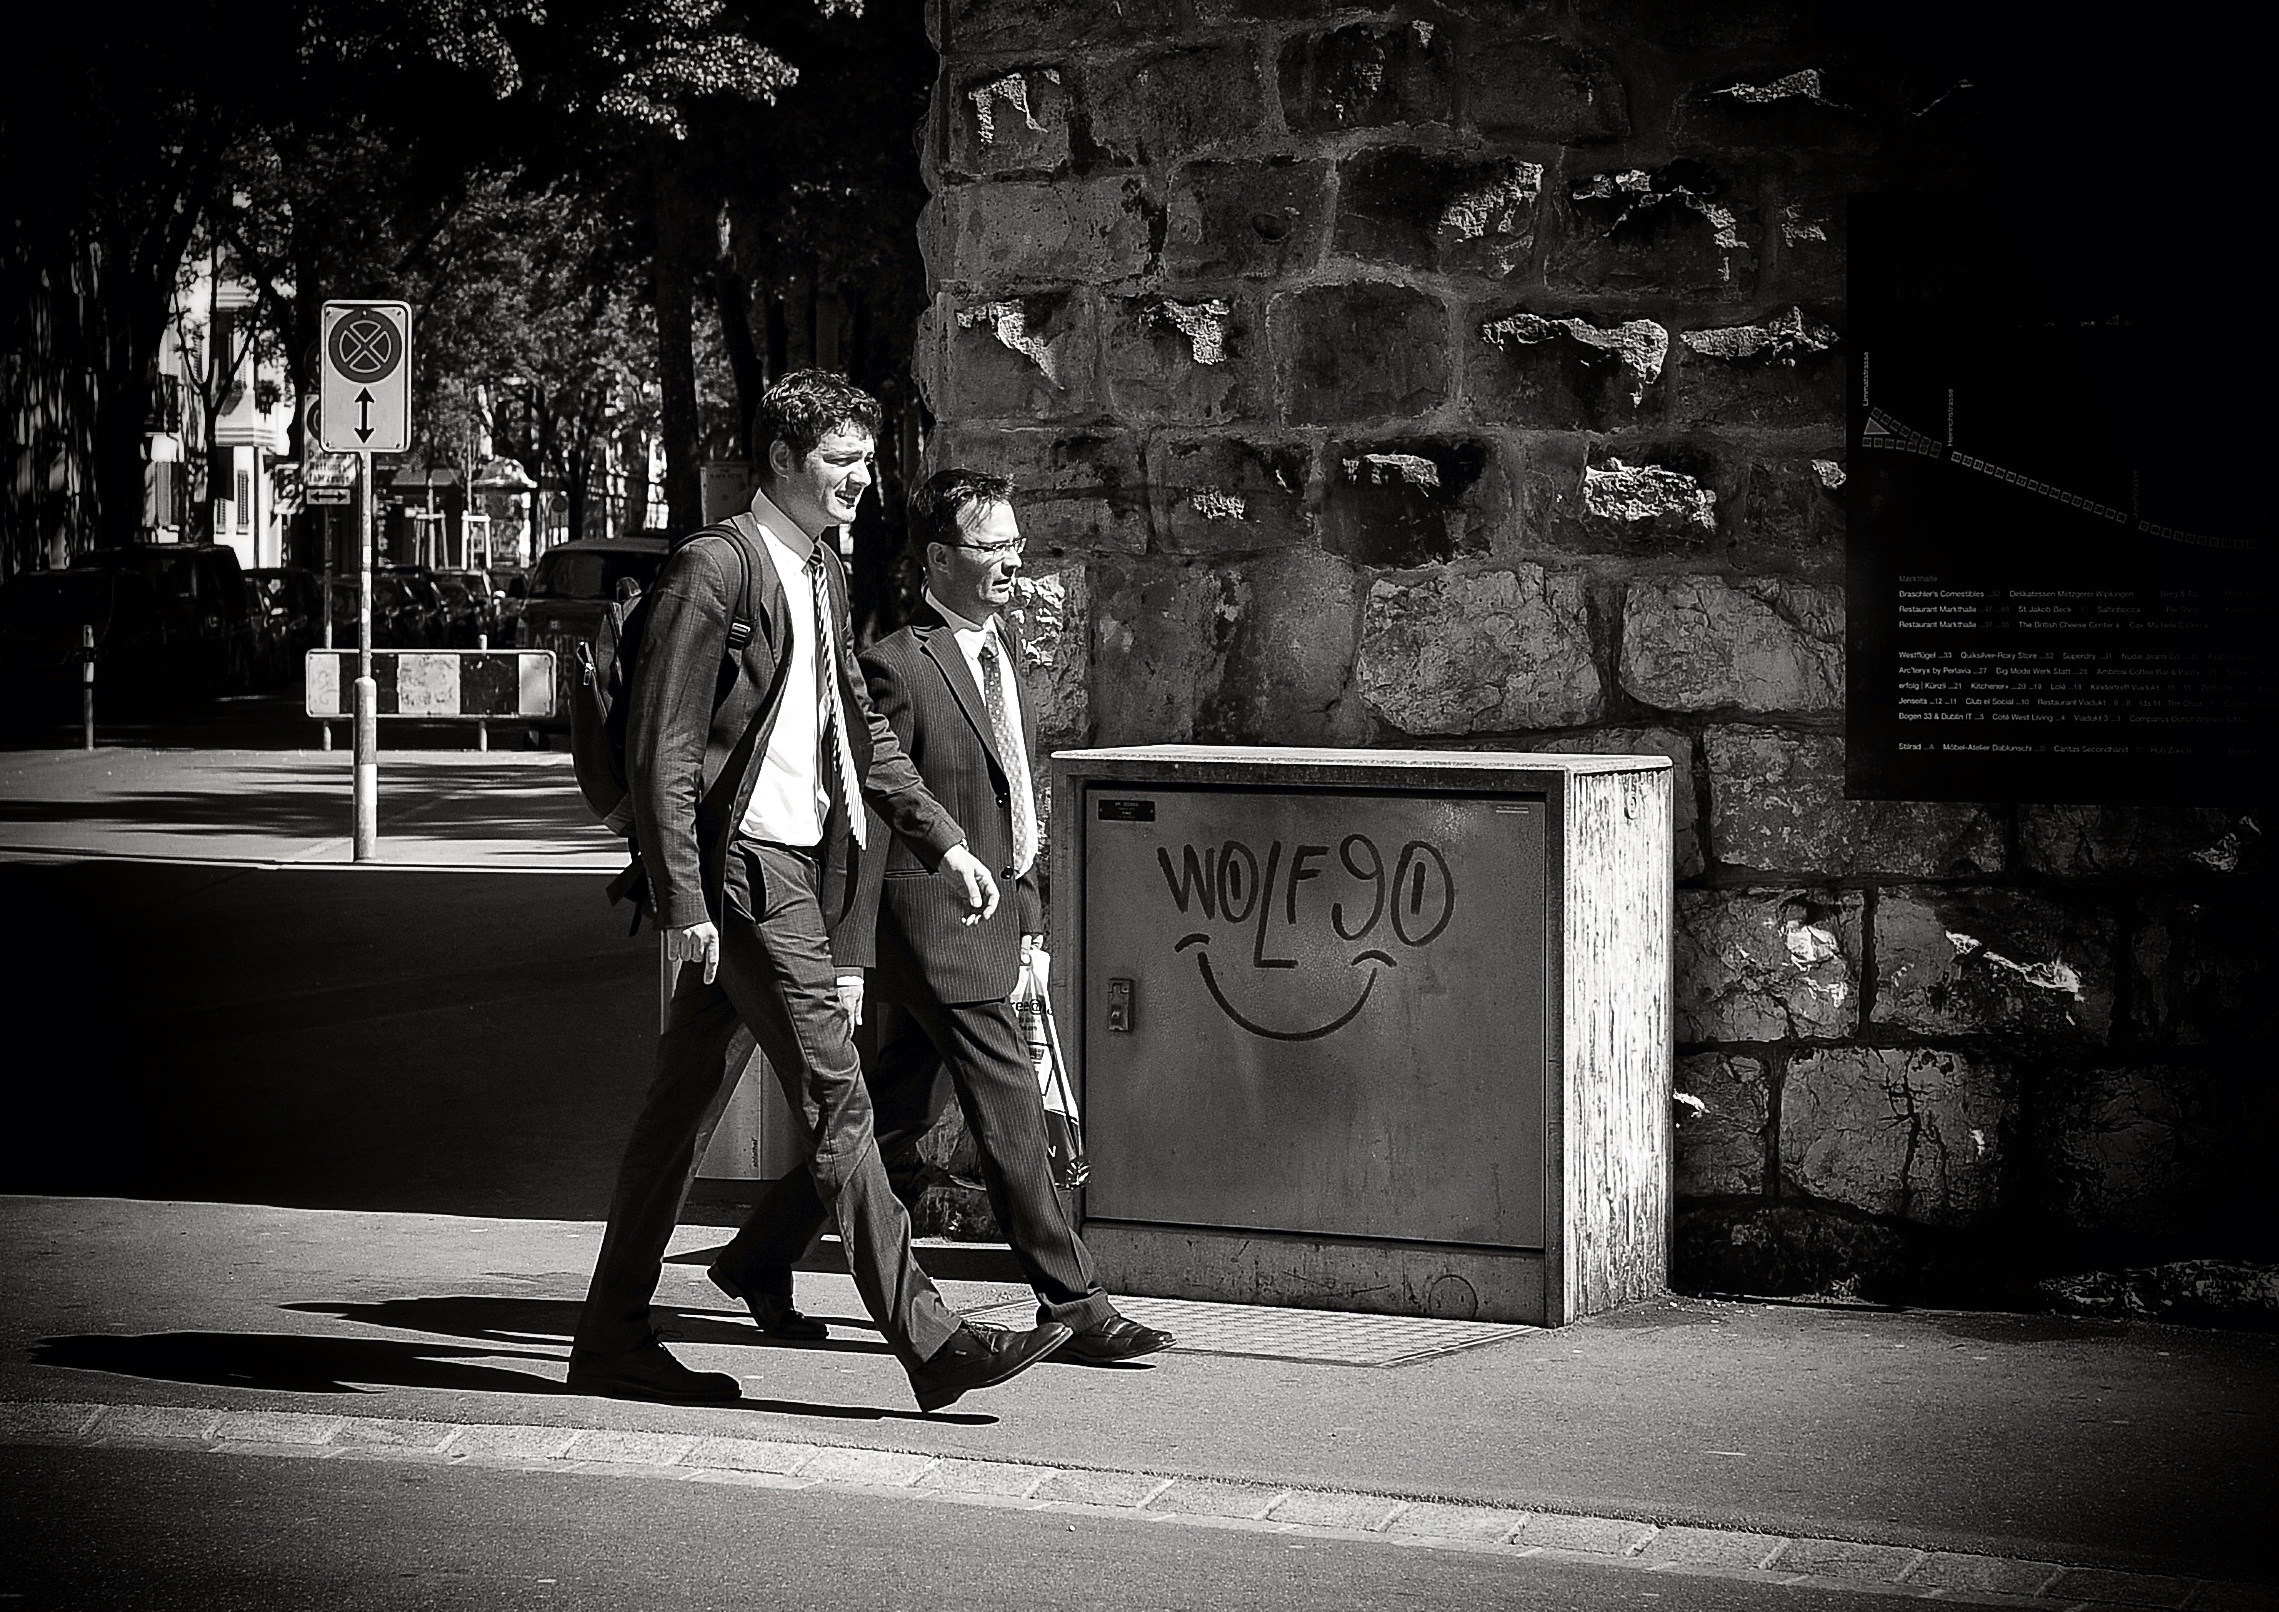
light, black and white, people, road, white, street, photography, urban, darkness, black, monochrome, streetphotography, bw, infrastructure, swiss, photograph, snapshot, streetart, schweiz, switzerland, zri, zurich, streetphoto, schwarzundweiss, stphotographia, streetscene, strassenszene, strassenfotografie, streetlife, streetpix, thomas8047, streetphotographer, 175528, zurichstreet, nikond300s, streetartzri, onthestreet, fascinationstreets, monochrome photography, film noir, human positions